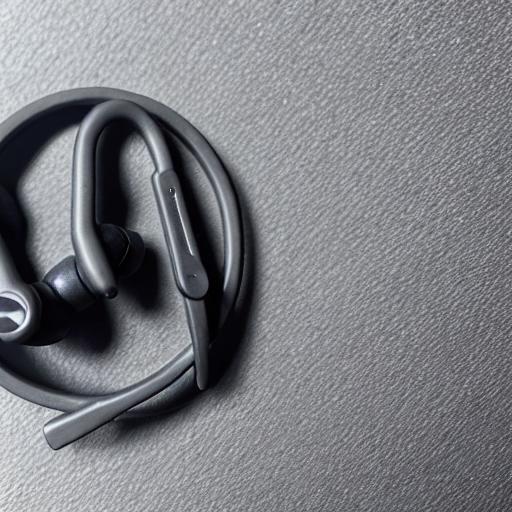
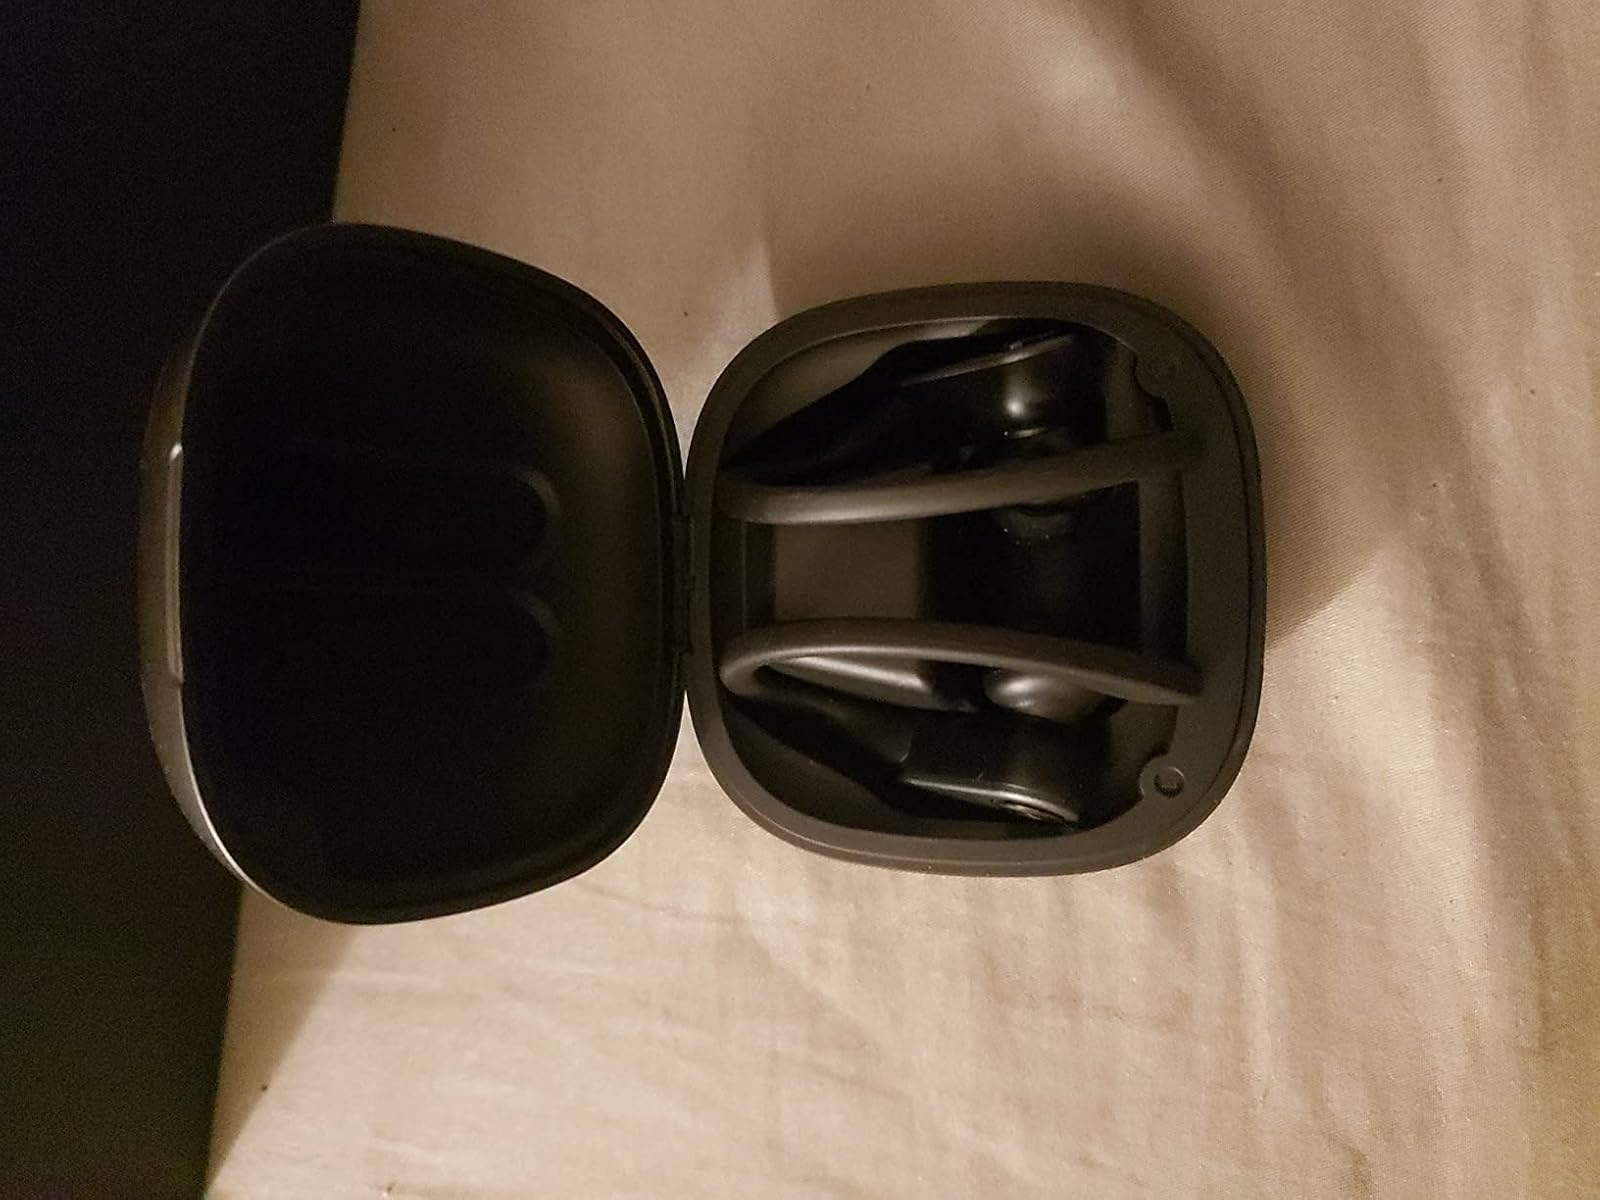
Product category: earbuds
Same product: no